John Barwick

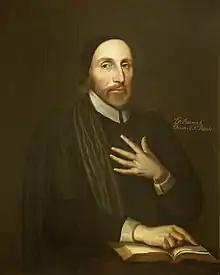
John Barwick

John Barwick (1612–1664) was an early English royalist churchman and Dean of St. Paul's Cathedral.